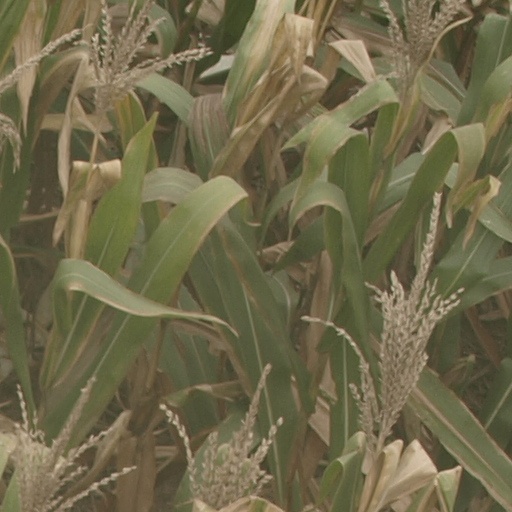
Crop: maize; corn